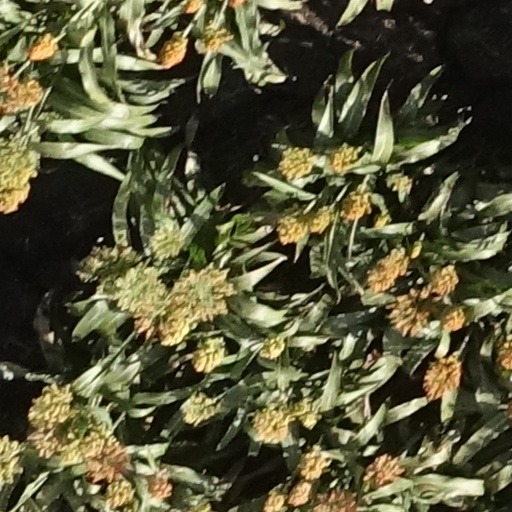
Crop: sorghum